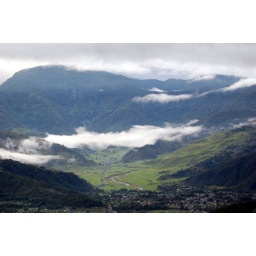
Majestic panoramic view of the mountain range of Nepal. At the Sarangkot, Pokhara, Nepal. See the thick clouds hanging over the range.